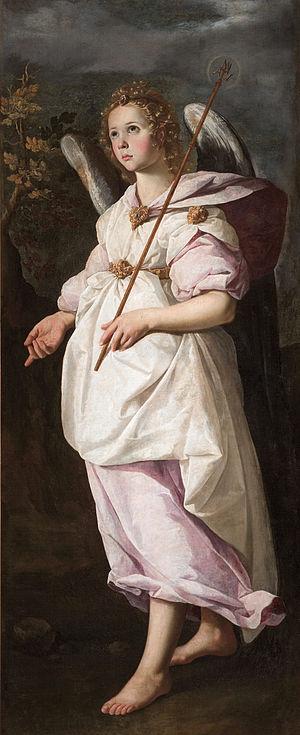
Francisco de Zurbarán est un peintre du Siècle d'or espagnol. Contemporain et ami de Diego Vélasquez, Zurbarán se distingue dans les peintures religieuses — où son art révèle une grande force visuelle et un profond mysticisme — et il devient un artiste emblématique de la Contre-Réforme. D'abord très marqué par Le Caravage, son style austère et sombre évolue pour se rapprocher des maîtres maniéristes italiens. Ses représentations s'éloignent du réalisme de Vélasquez et ses compositions s'éclaircissent dans des tons plus acides.